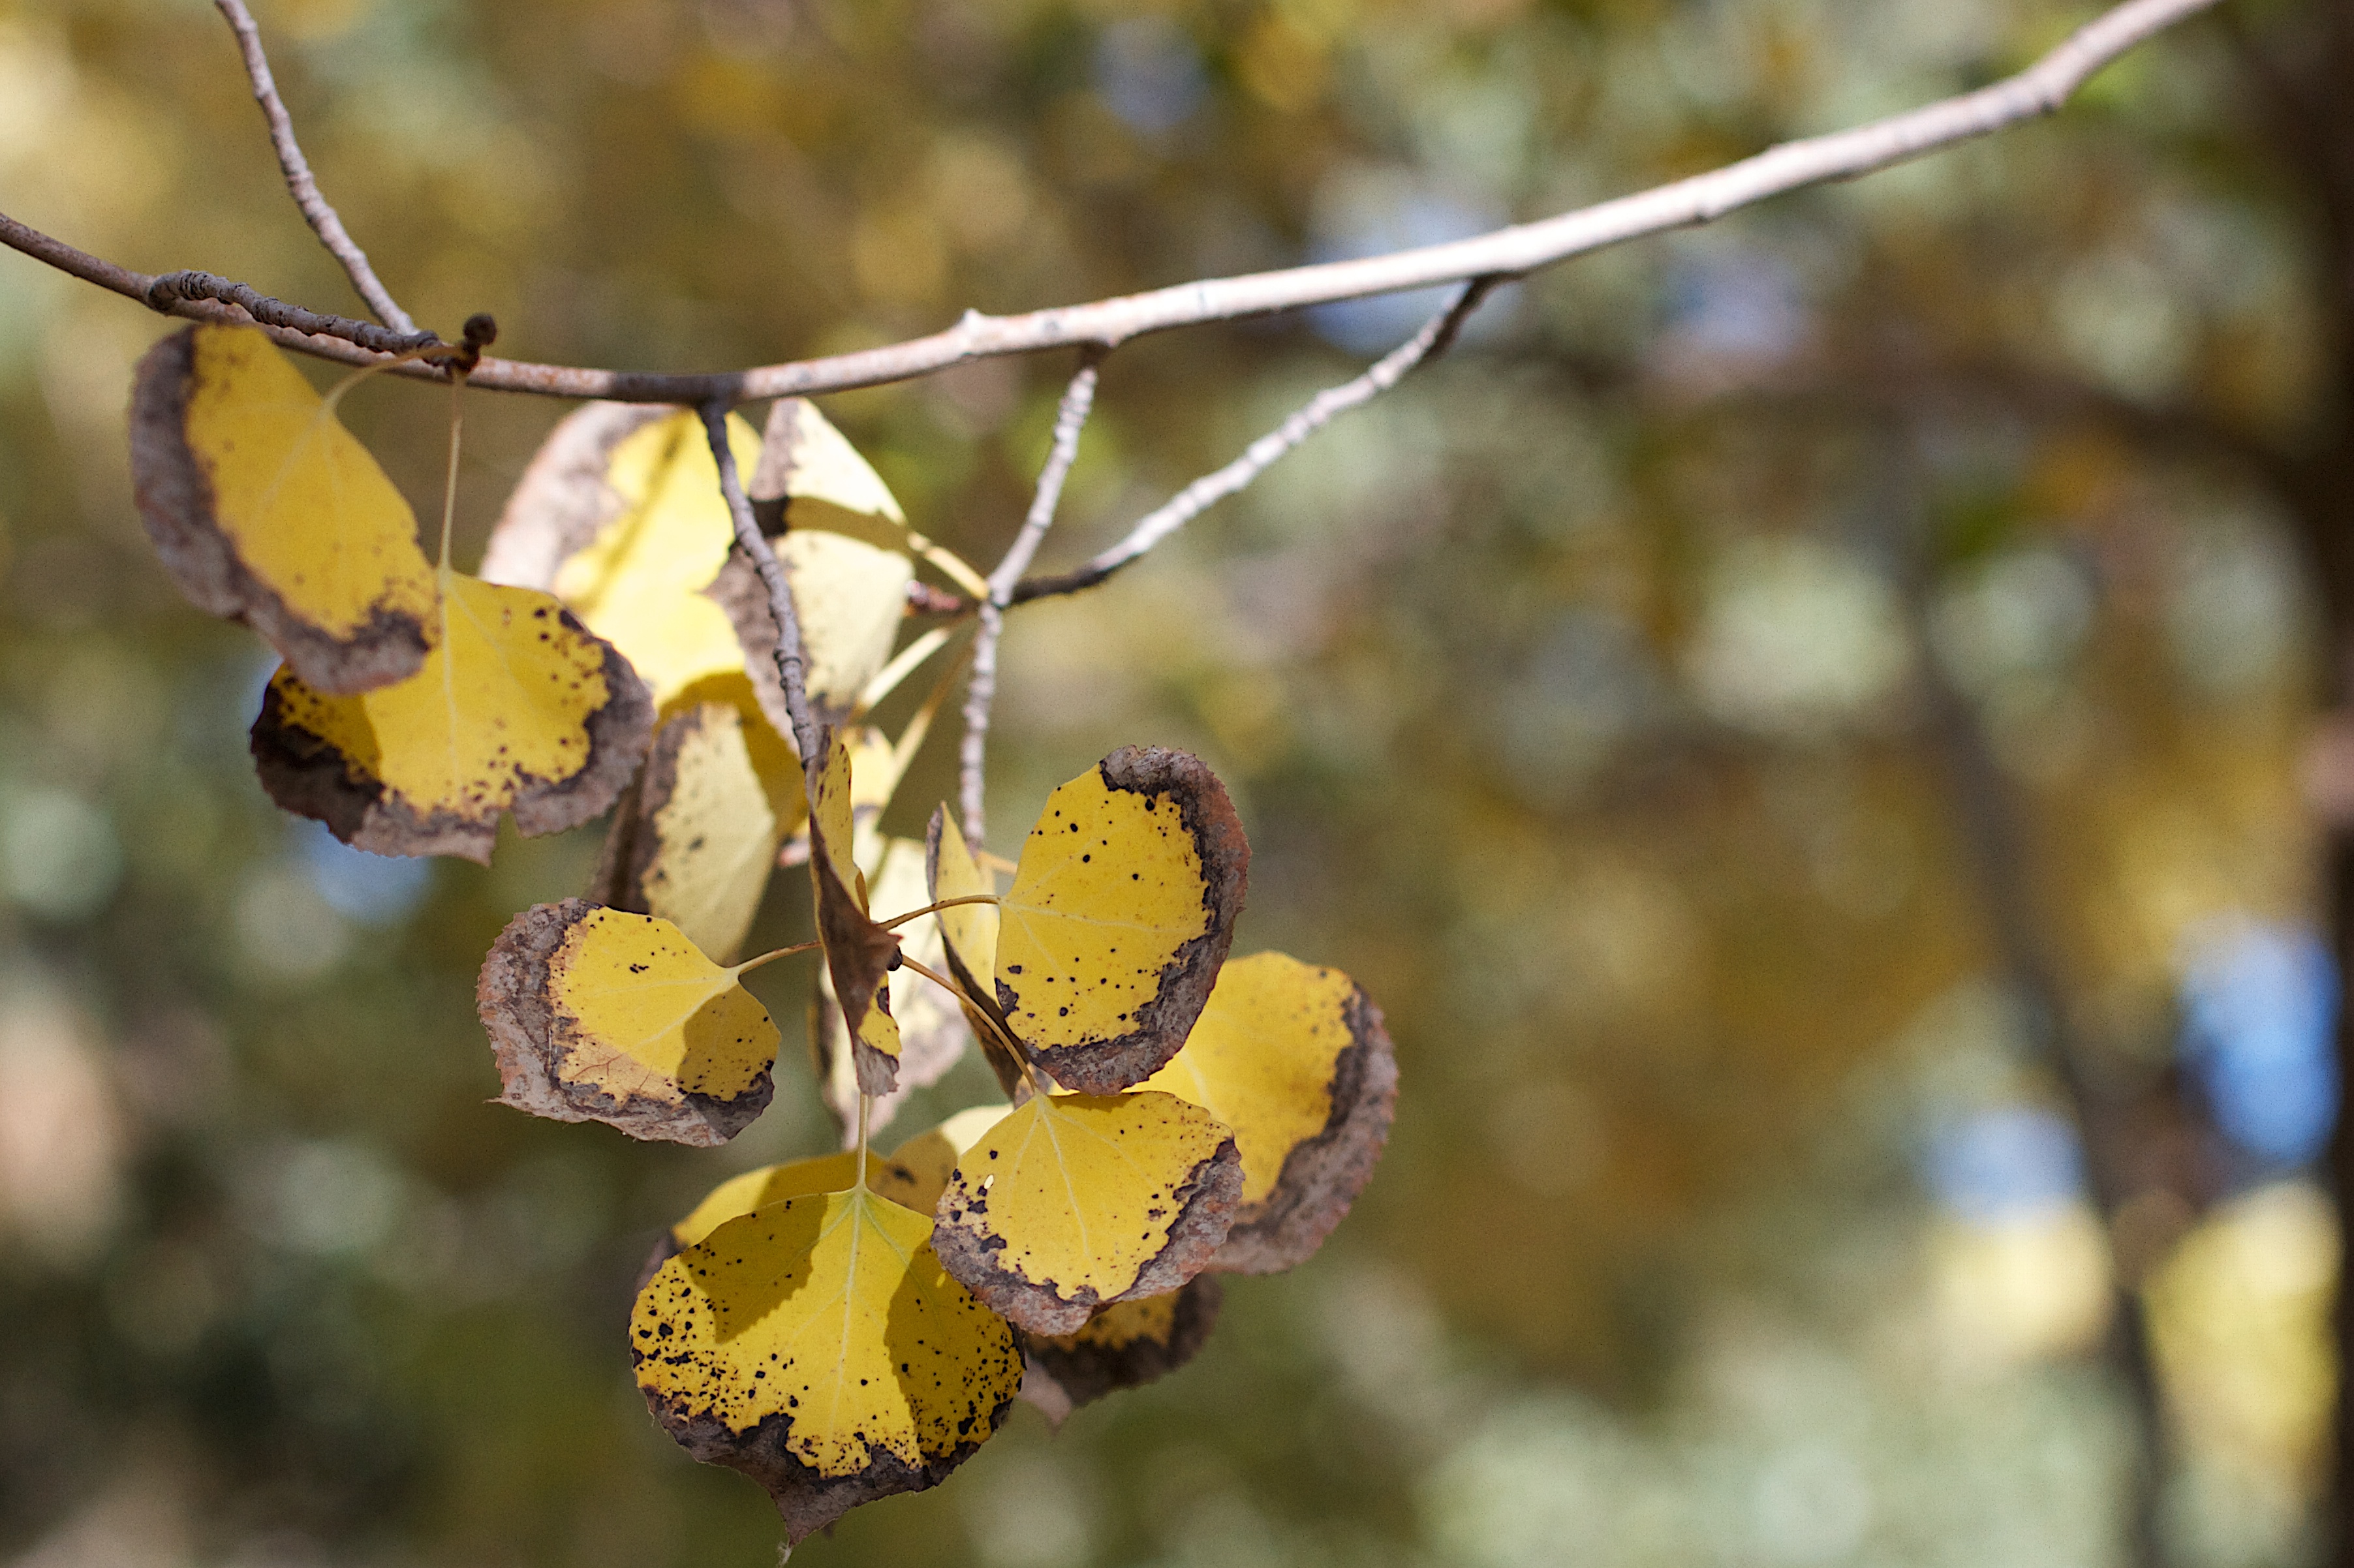
tree, nature, branch, blossom, plant, photography, fruit, sunlight, leaf, flower, food, spring, produce, autumn, botany, yellow, flora, season, twig, wildflower, close up, 2013365, macro photography, flowering plant, plant stem, land plant